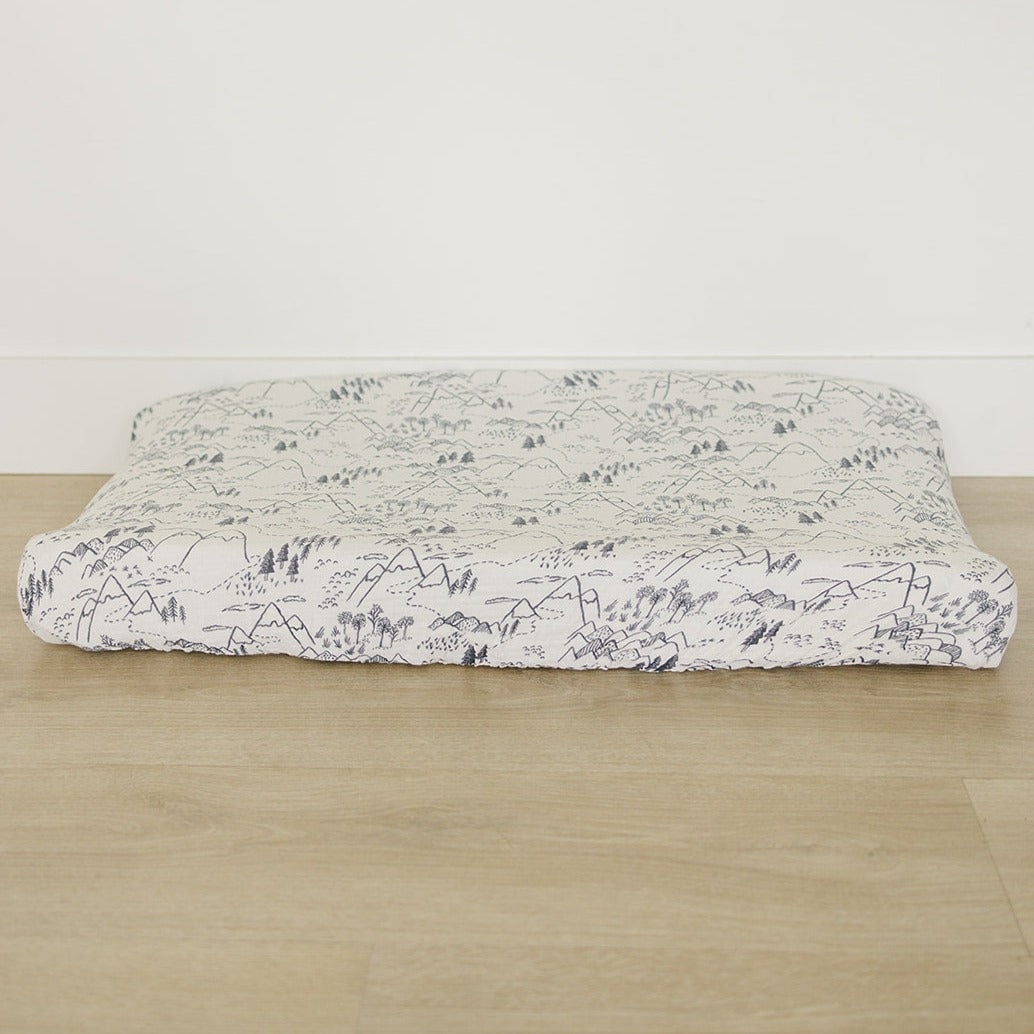
Summit Muslin Changing Pad Cover
Brand: Mebie Baby
Transform your baby's changing station with our Muslin Changing Pad Cover. Crafted from our exclusive soft and breathable fabric, this cover is designed to fit standard changing pads perfectly. The classic pattern adds a touch of charm to your nursery decor. Not only is it stylish, but it is also practical - easy to wash and effortless to put on and take off. Ensure your little one's comfort during diaper changes with this high-quality changing pad cover. Size: 32" x 16". 100% Cotton Muslin Wash in Cold Water Tumble Dry Low
Category: Baby & Toddler > Diapering > Changing Mat & Tray Covers > Diaper Changing Pad Covers